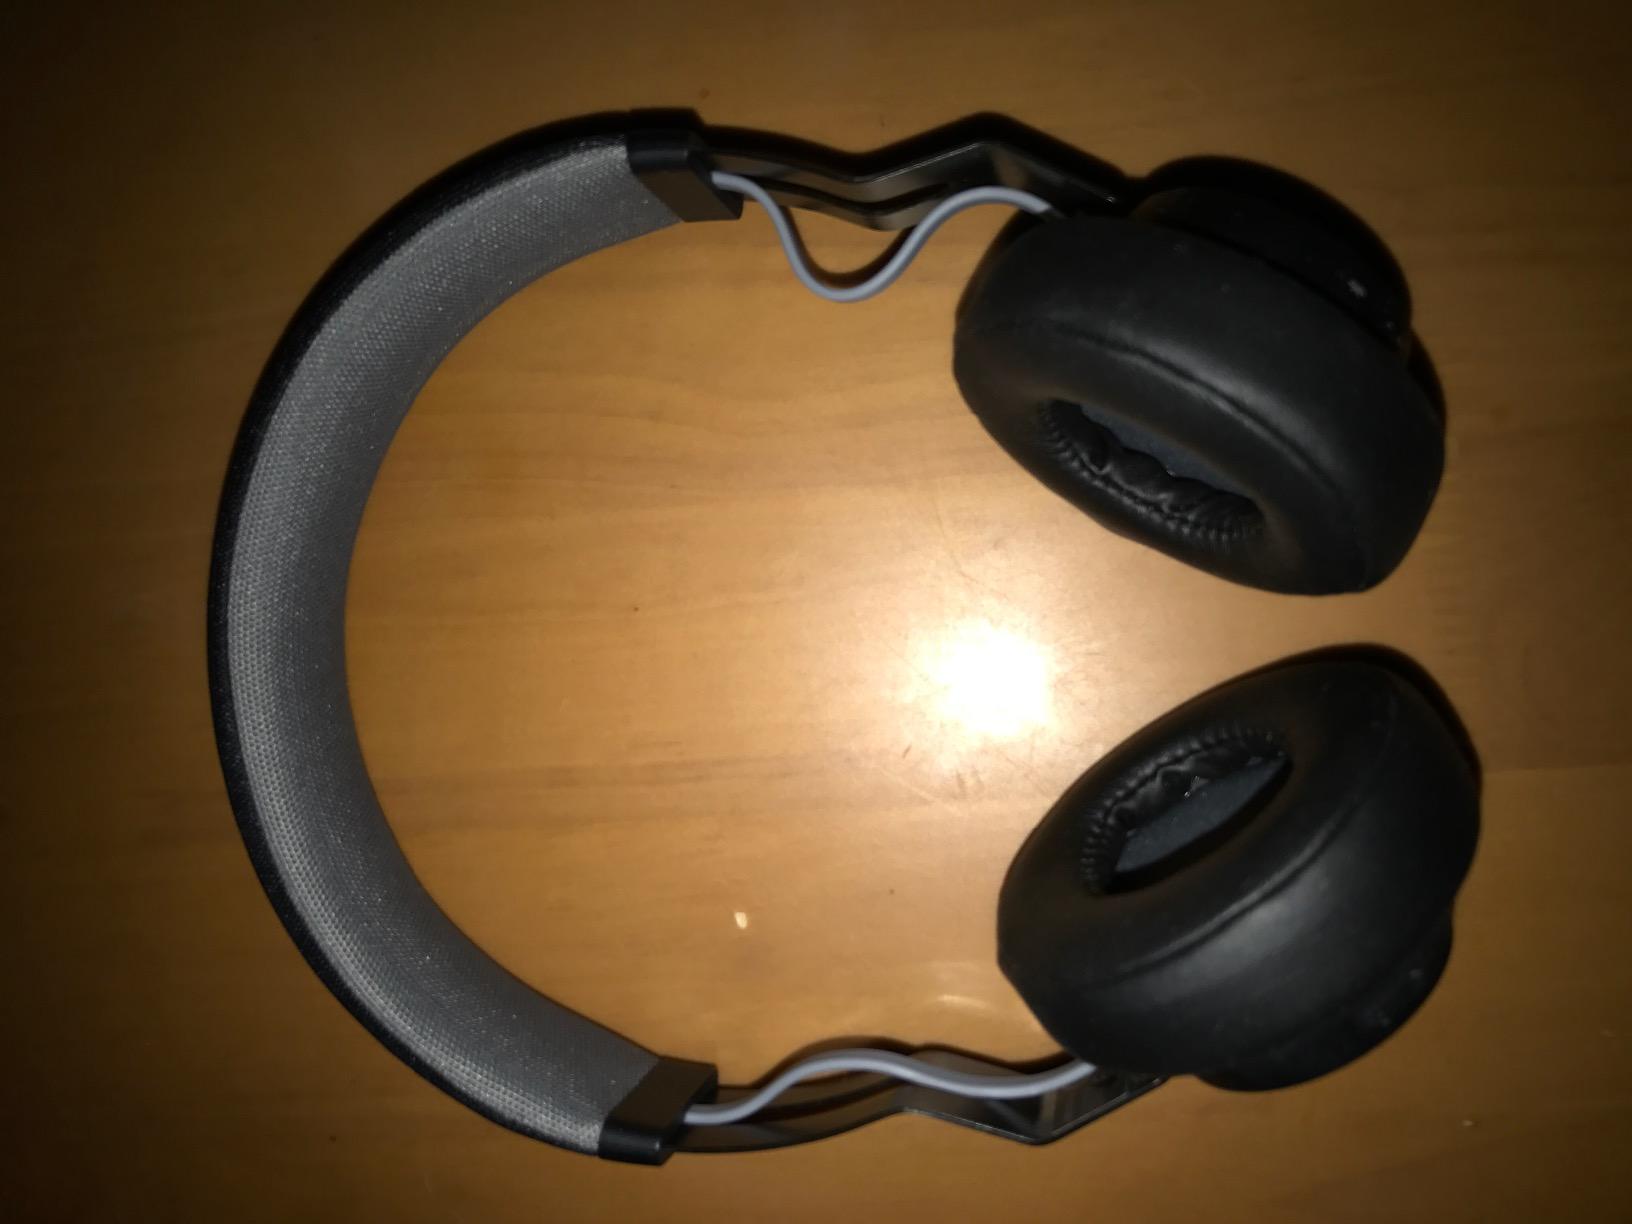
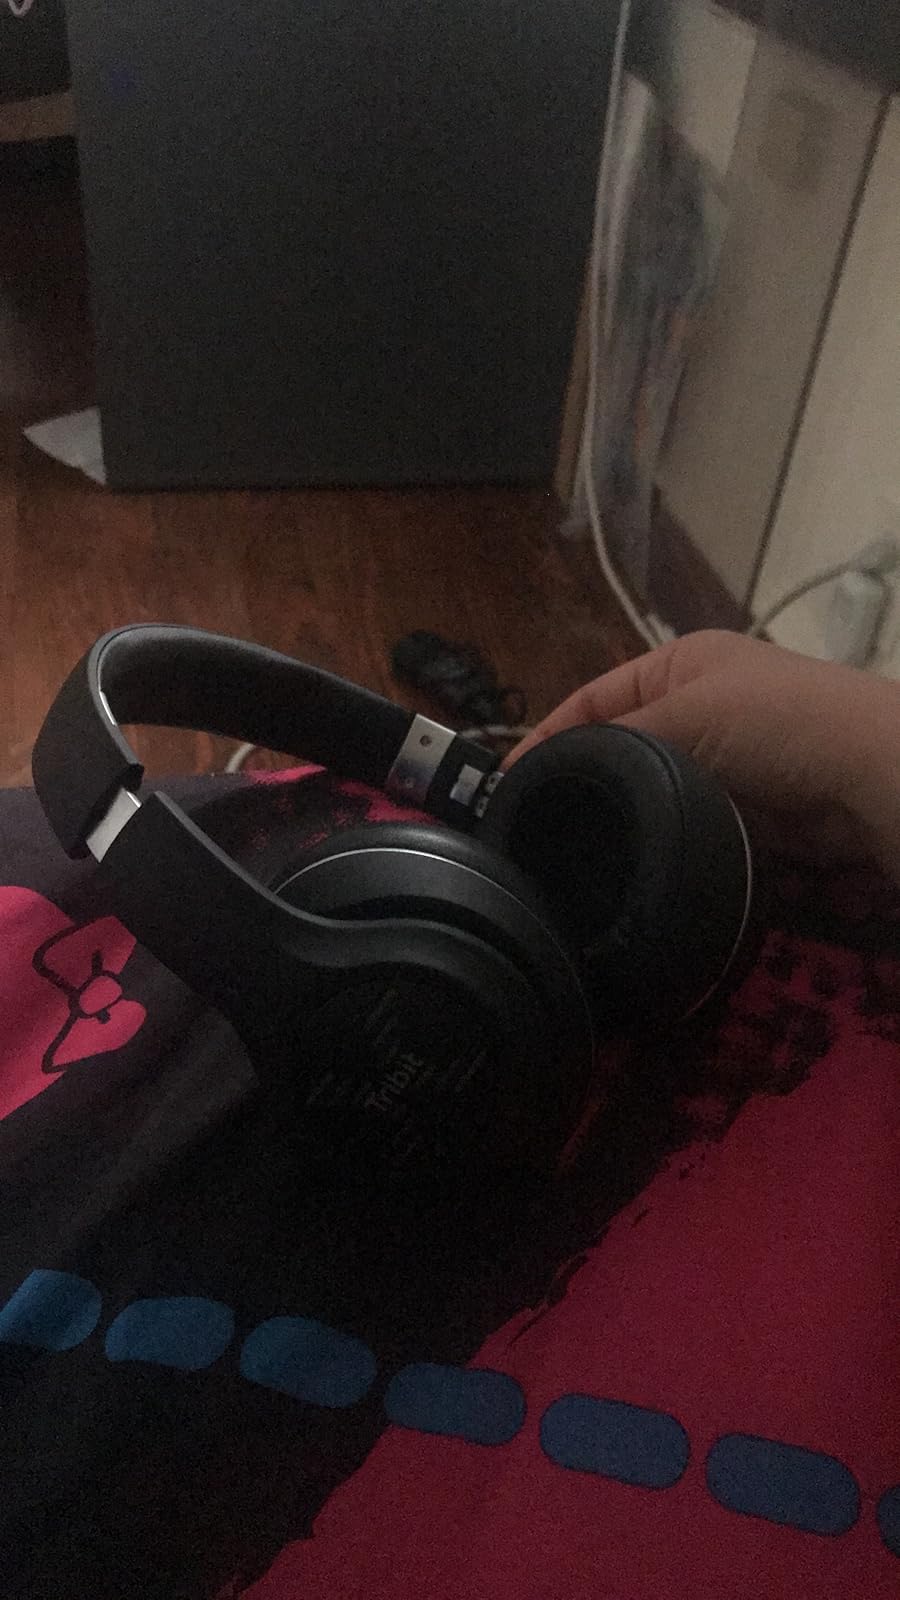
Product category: headphones
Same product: no